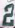
Number: 2